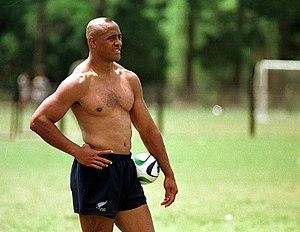
Christian Cullen, né le 12 février 1976 à Paraparaumu, est un joueur de rugby à XV néo-zélandais qui a joué 58 tests matchs, principalement en position d'arrière, pour les All Blacks de 1996 à 2002. Il mesure 1,80 m et pèse 85 kg.
Jonah Lomu, né le 12 mai 1975 à Auckland ou Pukekohe selon les sources, mort le 18 novembre 2015 à Auckland, est un joueur de rugby à XV néo-zélandais. Il joue au poste d'ailier. Comme Tana Umaga, il commence par le rugby à XIII, puis il intègre l'équipe de Nouvelle-Zélande, les All Blacks en 1994 devenant le plus jeune joueur de l'histoire à endosser le maillot à la fougère argentée.
Fabien Galthié, né le 20 mars 1969 à Cahors dans le Lot, est un joueur international français de rugby à XV, évoluant au poste de demi de mêlée au sein de l'effectif du Stade français après avoir quitté en 2001 l'US Colomiers où il effectue l'essentiel de sa carrière.
L'équipe de France de rugby à XV et l'équipe de Nouvelle-Zélande de rugby à XV s'affrontent depuis un siècle. Au 23 juin 2018, elles ont disputé soixante-deux rencontres l'une contre l'autre. La première confrontation, qui est aussi le premier match officiel de l'histoire rugbystique de la France, a lieu à Paris le 1ᵉʳ juin 1906 et voit la Nouvelle-Zélande s'imposer 38 à 8. Il faut attendre 1954 pour que la France s'impose, sur le score de 3 à 0.